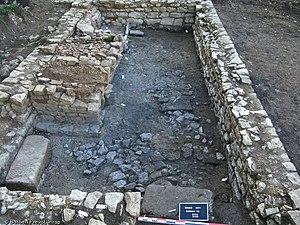
Vue générale de la cuisine d'une villa sub-urbaine des Ier-IIIe s. mise au jour à Grand (Vosges) en 2011.
Grand est une commune française située dans le département des Vosges, en région Grand Est.
Cet article recense les monuments historiques du département des Vosges, en France.